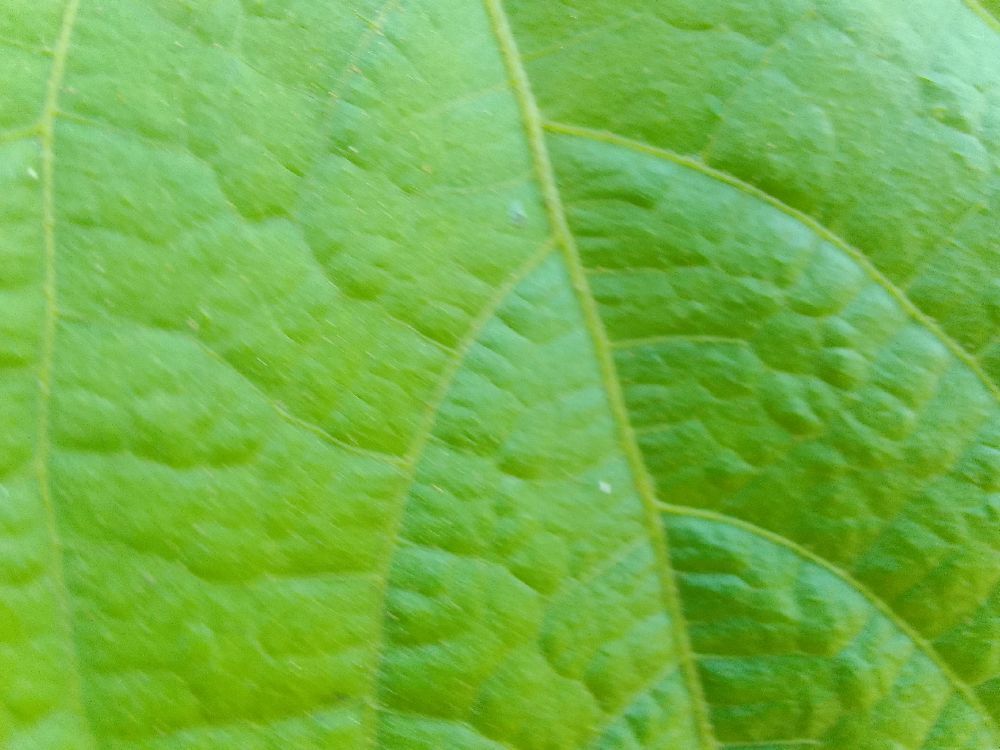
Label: healthy